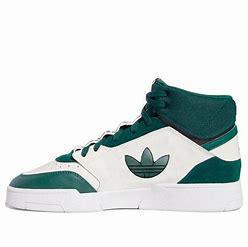
Brand: adidas
Model: Drop Step XL Skate